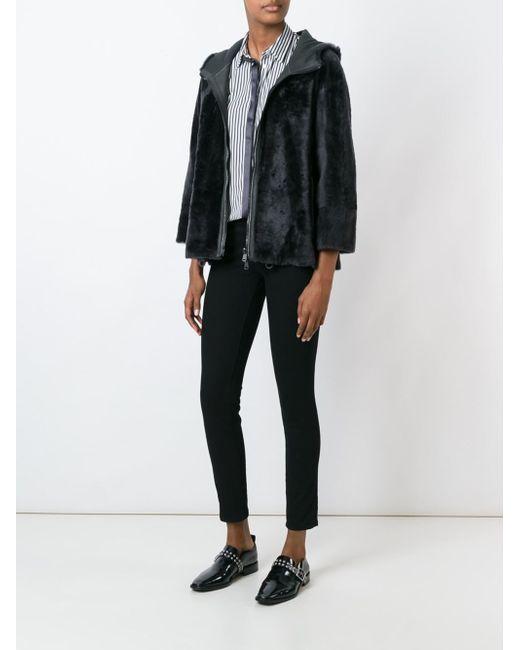
modernes dreiteiliges Set, bleigraue Wildlederjacke, Hemd mit vertikalem Streifendruck, Stretchhose, schwarze Farbe, eng am Körper anliegend, niedriger Schnitt, ideal für die Arbeit im Büro